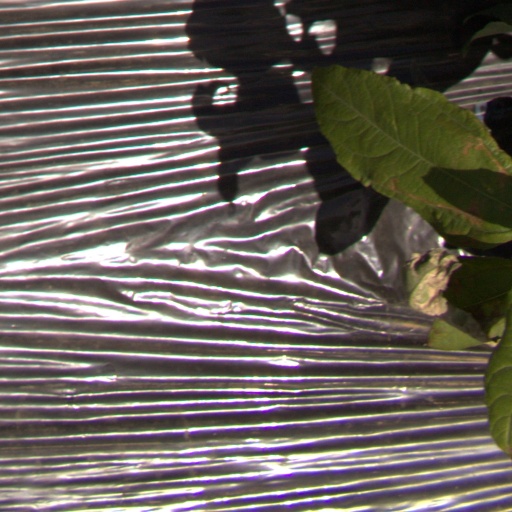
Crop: Jerusalem artichoke